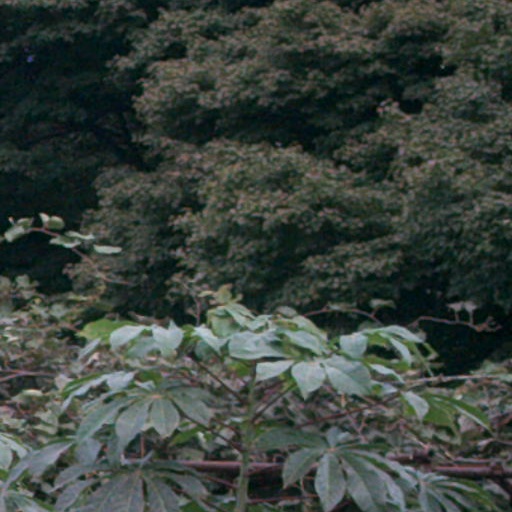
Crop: cassava